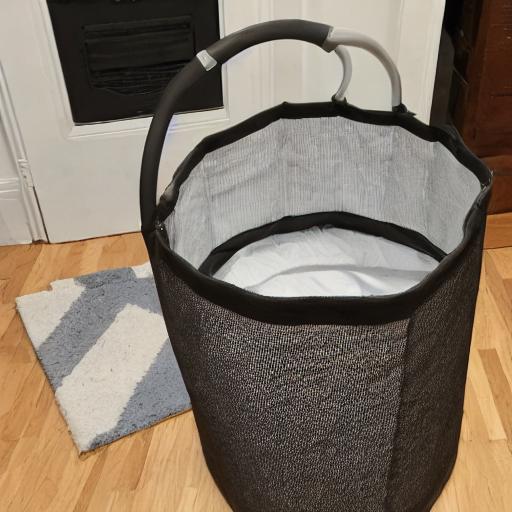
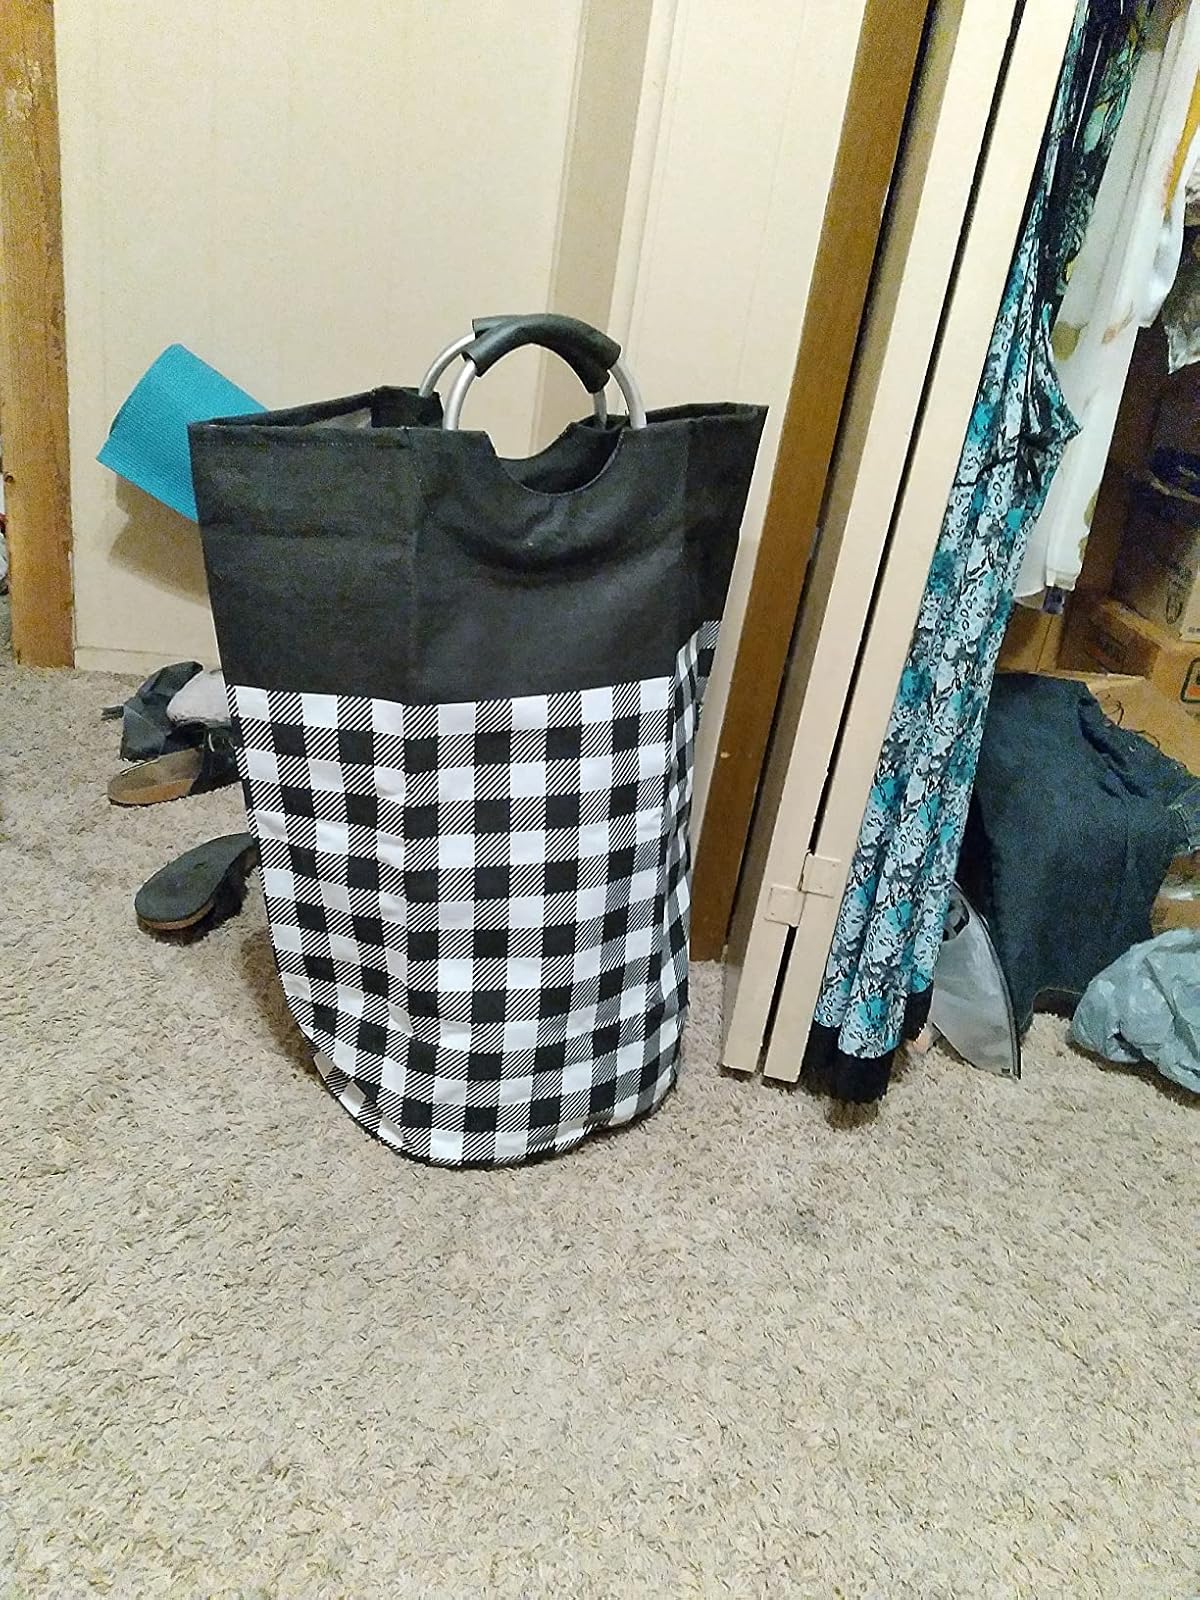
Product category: items_hamper
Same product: no